Düzce

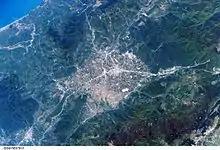
Aerial view of Düzce

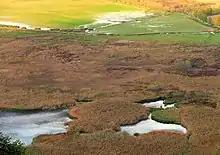
Efteni Lake near Düzce

Düzce is a city in northwestern Turkey, the capital city of Düzce Province, the eighty-first province in the country. It is the seat of Düzce District. Its population is 194,097 (as of 2022).